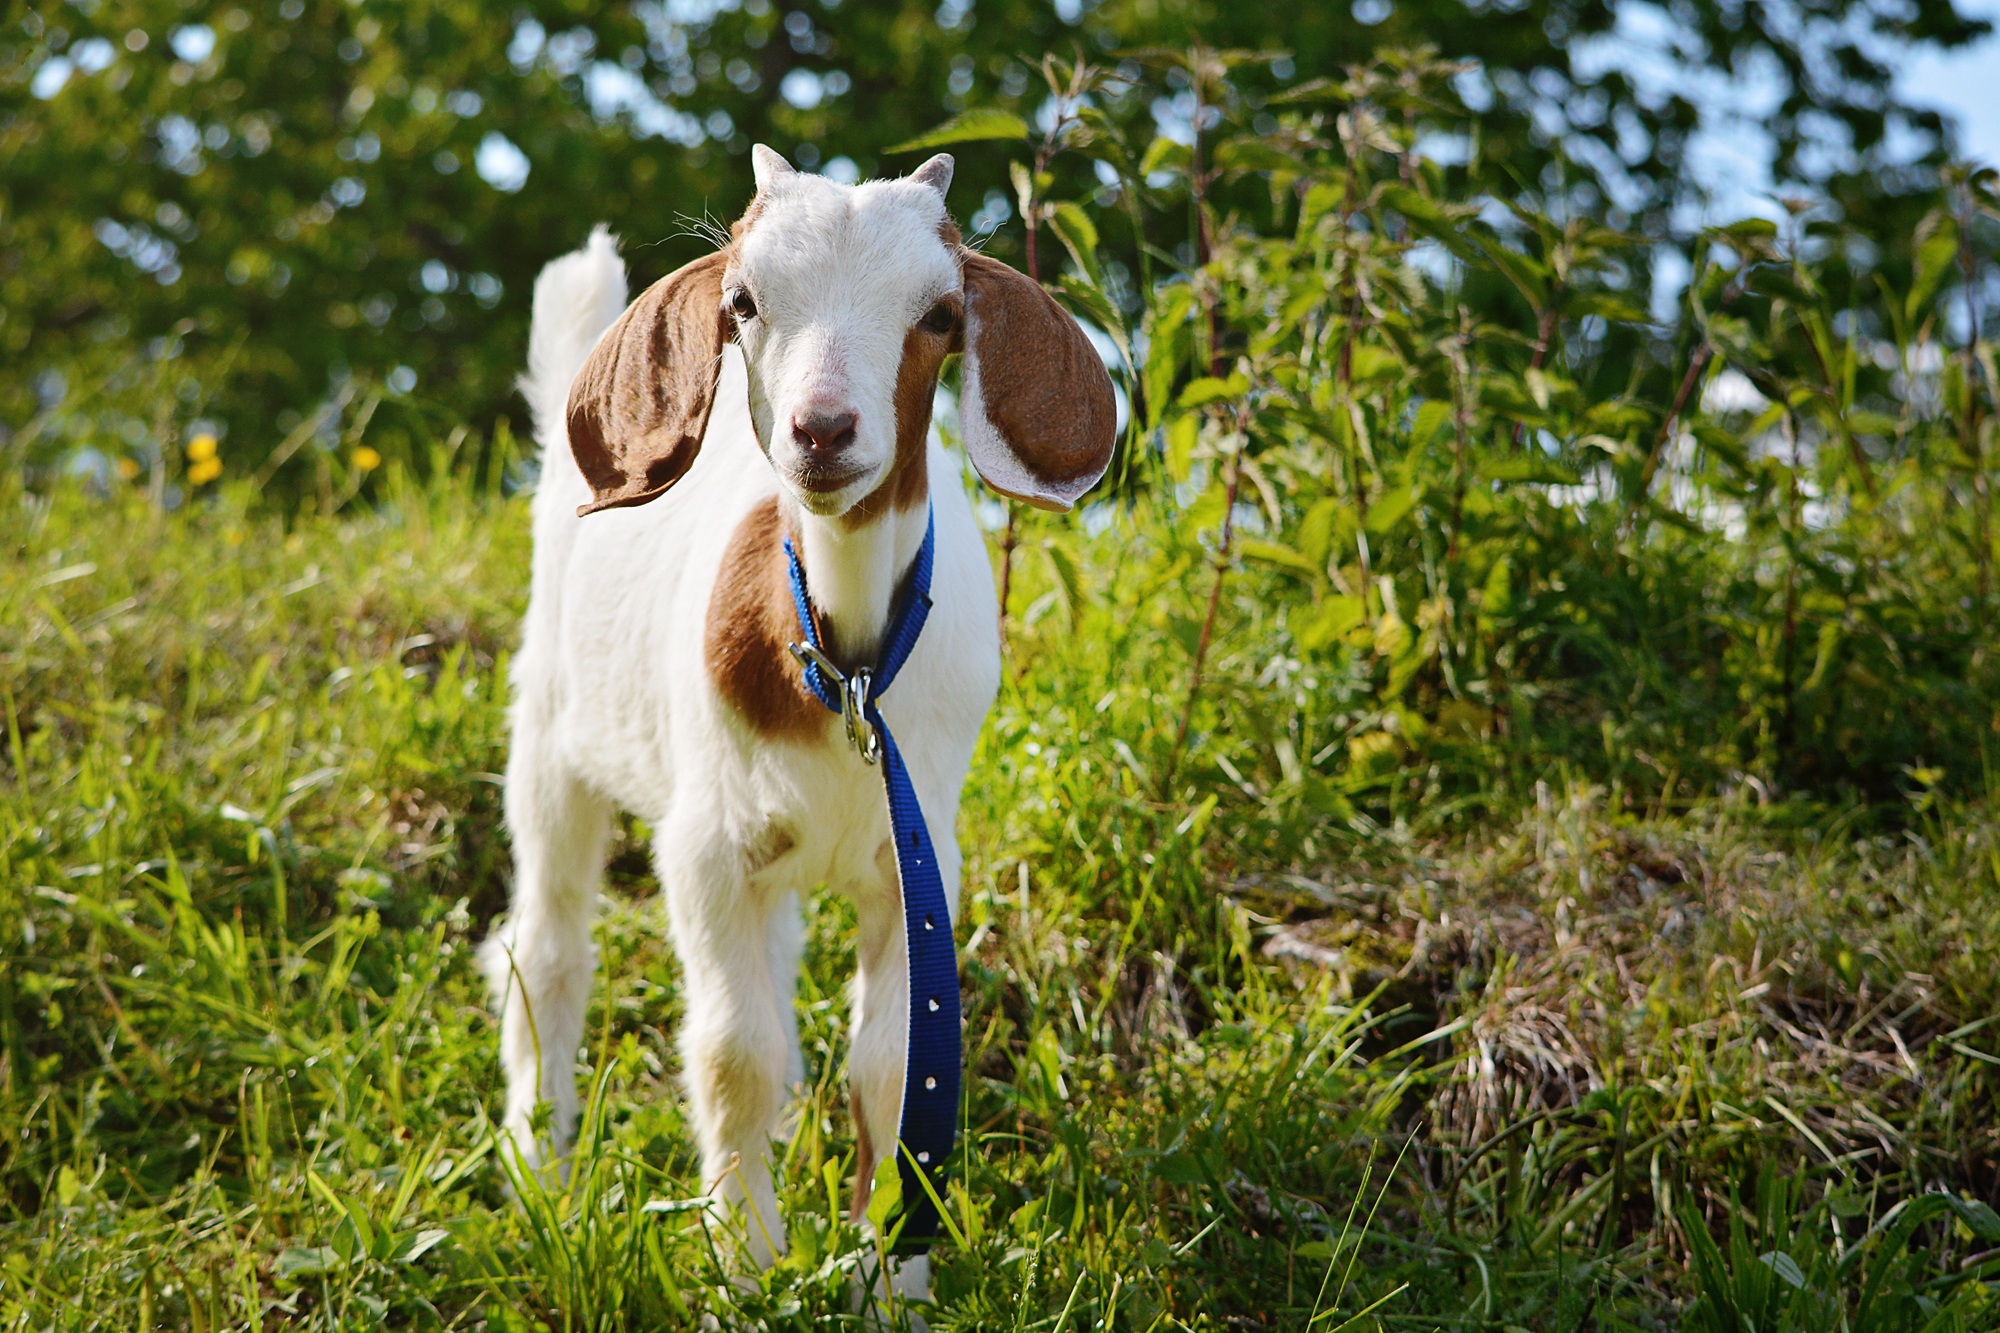
nature, grass, meadow, sweet, dog, animal, cute, goat, pasture, mammal, hunting dog, goats, vertebrate, out, animal world, pointer, young animal, kitz, dog like mammal